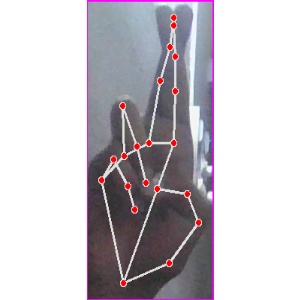
अक्षर: र